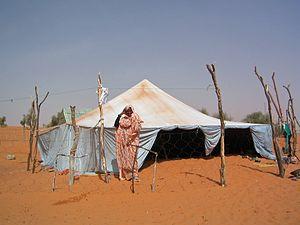
Le Trarza est une région du Sud-Ouest de la Mauritanie, l'une des treize wilayas que comporte le pays. connues par ces villes historiques comme la ville de Boutilimit.
La tente est un habitat temporaire et déplaçable, constitué d'une armature rigide couverte de toile.
La khaïma est la tente traditionnelle utilisée par les nomades dans les zones désertiques et arides de l'Algérie, Mauritanie, Maroc et Les pays du golfe persique.